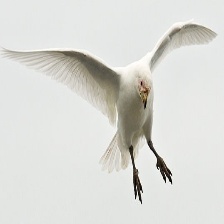
Species: SNOWY SHEATHBILL
Scientific name: CHIONIS ALBUS